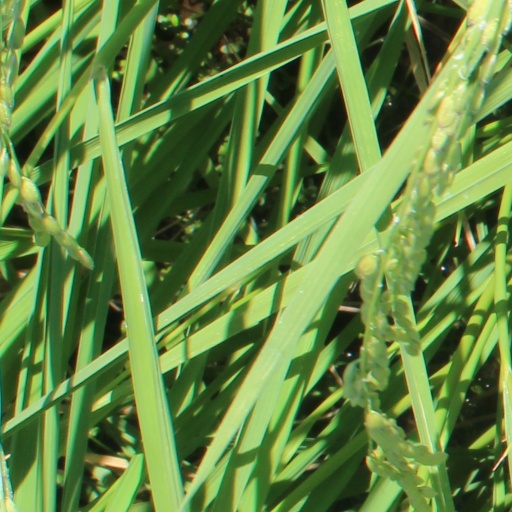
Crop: rice